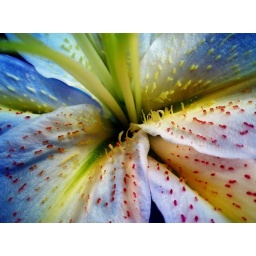
Close up off a table flower in a resturant.